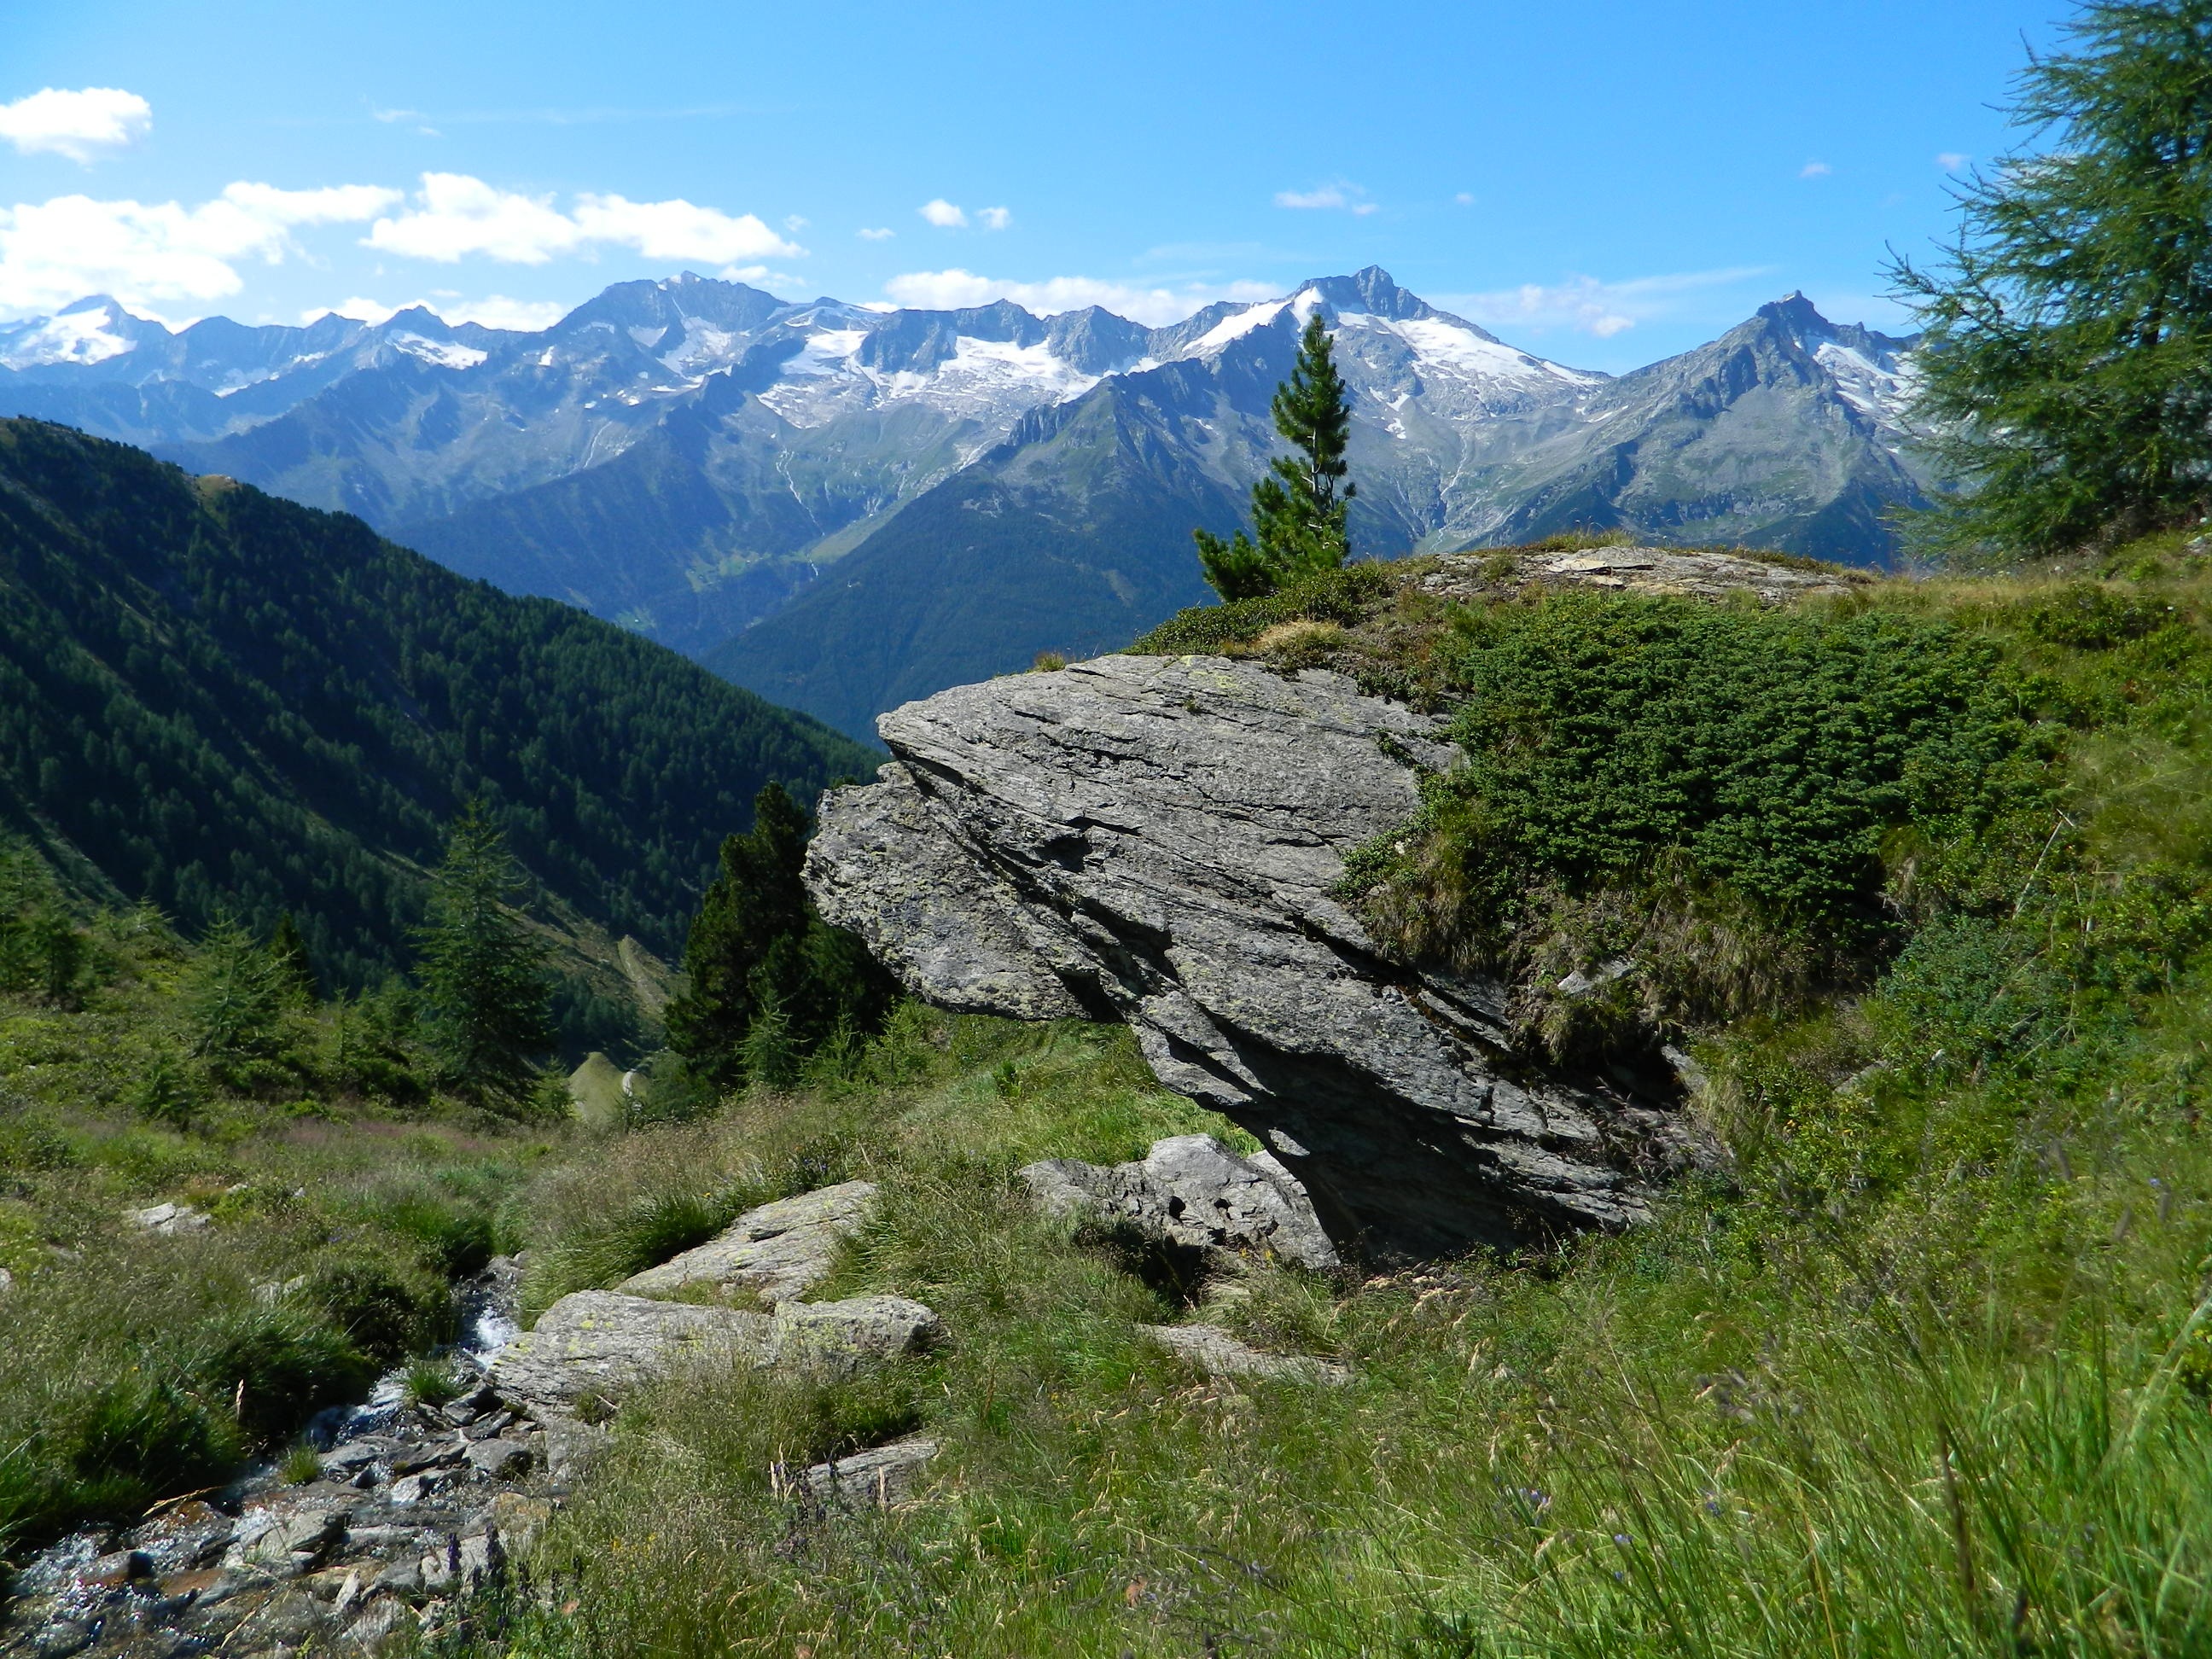
landscape, rock, wilderness, walking, mountain, hiking, trail, meadow, adventure, valley, mountain range, country, hike, italy, tourism, highland, ridge, geology, mountains, alps, backpacking, ravine, plateau, fell, views, moraine, the sky, landform, south tyrol, mountain pass, geographical feature, mountainous landforms